Mel Rojas Jr.

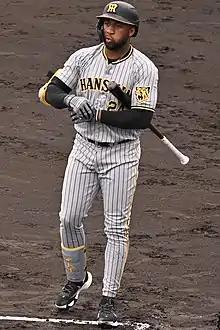
Rojas with the Hanshin Tigers

Mel Rojas Jr. (born May 24, 1990) is an American professional baseball outfielder for the KT Wiz of the KBO League. He has previously played in Nippon Professional Baseball (NPB) for the Hanshin Tigers.